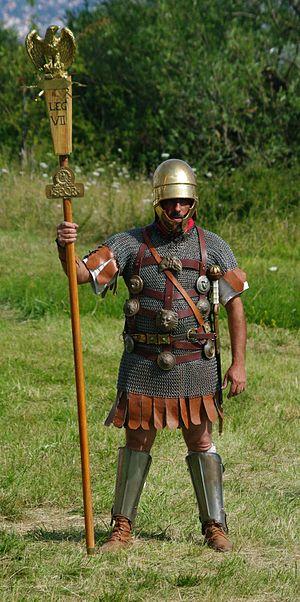
Un aquilifer romain de la période de la guerre des Gaules. Photographie réalisée le 22 juillet 2012 sur le plateau de Gergovie lors des Arverniales.